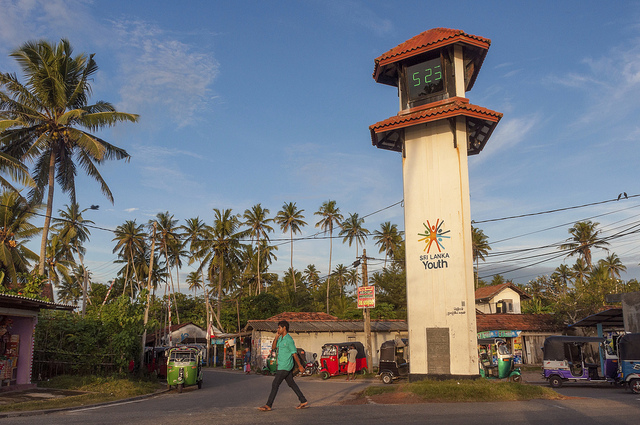
user: Given an image and a question. Answer the question in a short answer. Question: What is the tall item for? Short Answer:
assistant: lighthouse